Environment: lab
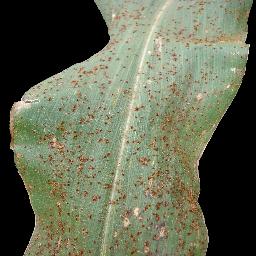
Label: common_rust